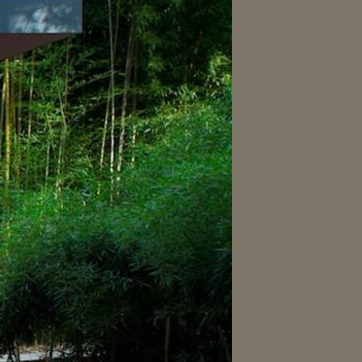
Material: foliage